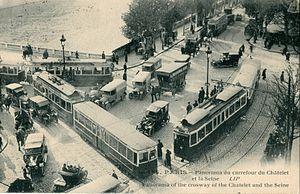
Carte postale ancienne éditée par Cormault, N°136Paris
Les Attelages de type A de la Société des transports en commun de la région parisienne sont des remorques de tramway qui ont circulé sur le réseau parisien entre 1912 et 1938. La série comprend 720 véhicules avec les Attelages de type As
Les motrices de type B de la Société des transports en commun de la région parisienne sont des véhicules de tramway qui ont circulé sur le réseau parisien entre 1913 et 1935.